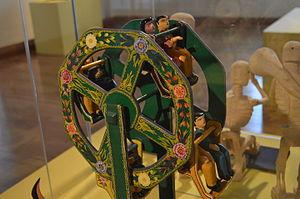
La laque mexicaine est l’un des plus anciens produits artisanaux du pays, ayant des origines indépendantes de la laque asiatique. Au cours de la période préhispanique, une substance grasse de la larve aje et/ou de l'huile de la graine de chia sont mélangées à des minéraux en poudre pour créer des revêtements protecteurs et des motifs décoratifs. Pendant cette période, le processus est presque toujours appliqué aux courges séchées, en particulier pour fabriquer les gobelets dans lesquels la noblesse mésoaméricaine buvait du chocolat. Après la Conquête, les artisans indigènes appliquent la technique aux meubles de style européen et à d’autres objets, en modifiant les motifs décoratifs et les combinaisons de couleurs, mais le processus et les matériaux sont restés pratiquement les mêmes. Aux XIXᵉ et XXᵉ siècles, l’artisanat s’affaiblit au cours des conflits armés et revient, les deux fois, avec des changements des styles de décoration et, plus particulièrement au XXᵉ siècle, aux techniques de production.